Hogan's Alley (video game)

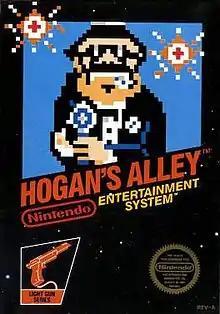
North American NES box art

is a light gun shooter video game developed and published by Nintendo. It was released for the Family Computer in 1984 and then the arcade Nintendo VS. System and Nintendo Entertainment System in 1985. It was one of the first hit video games to use a light gun as an input device, along with Nintendo's "Duck Hunt" (1984). The game presents players with cardboard cutouts of gangsters and innocent civilians; the player must shoot only the former. It was a major arcade hit in the United States and Europe.